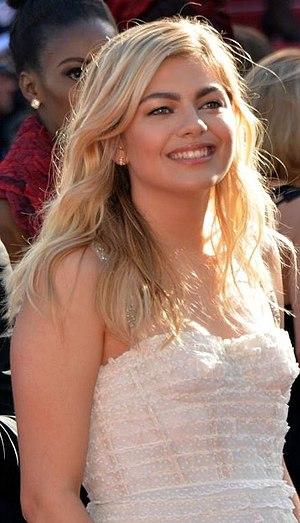
Louane au festival de Cannes
Anne Peichert, dite Louane ou plus rarement Louane Emera, est une chanteuse, musicienne et actrice française, née le 26 novembre 1996 à Hénin-Beaumont.
Le prix intitulé Album RTL de l'année a été créé en 2006, récompensant chaque année, d'un trophée, au mois de décembre, un album choisi par un jury composé d'auditeurs de RTL.
Cet article intitulé 2017 en radio en France est une synthèse de l'actualité du média radio en France pour l'année 2017.